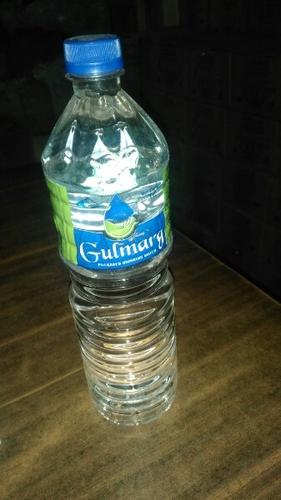
Waste category: plastic